Luis Hernández (footballer, born 1989)

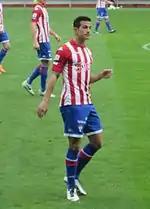
Hernández playing for Sporting Gijón in 2014

In January 2012, Hernández went on trial with Getafe B. However, he signed an 18-month deal with Sporting de Gijón instead, being assigned to the reserves in Segunda División B. On 2 September 2012, he made his professional debut in the Segunda División, playing the full 90 minutes in a 0–0 away draw against Racing de Santander.